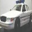
Label: automobile